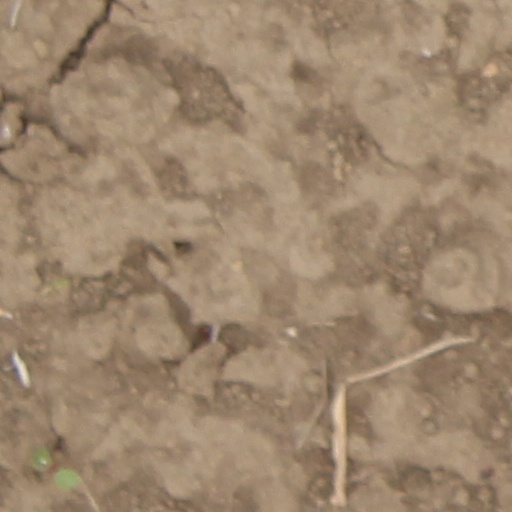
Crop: wheat